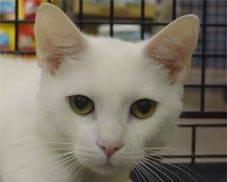
cat